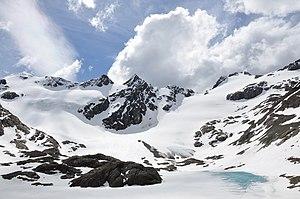
Le glacier Vinciguerra (sommets anonymes de gauche à droite
Le glacier Vinciguerra est un glacier situé en Terre de Feu proche de la ville d'Ushuaïa et du parc national Tierra del Fuego. Il se trouve dans la chaîne de montagnes appelée Cordon Vinciguerra.
Cet article recense les zones humides d'Argentine concernées par la convention de Ramsar.